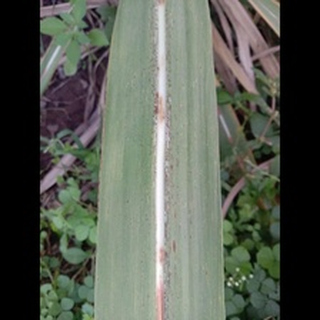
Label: sugarcane_rust